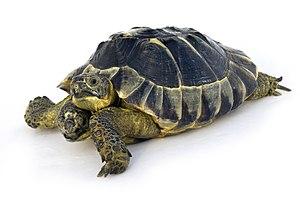
Janus, la tortue à deux têtes présentée au Muséum d'histoire naturelle de Genève